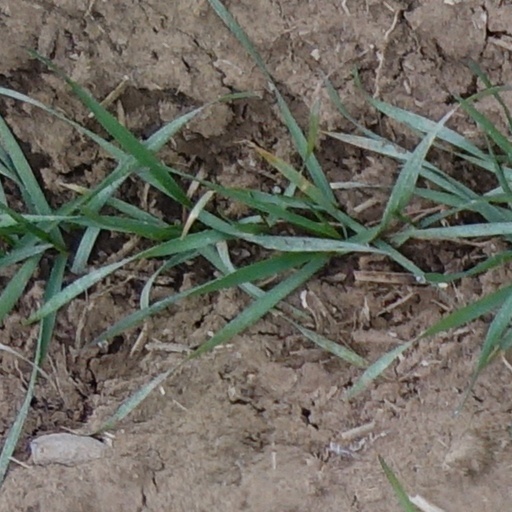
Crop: wheat